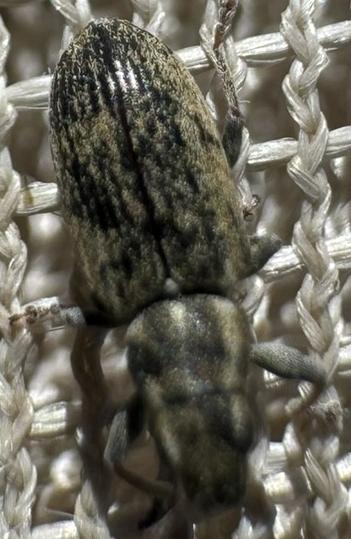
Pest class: pea_leaf_weevil